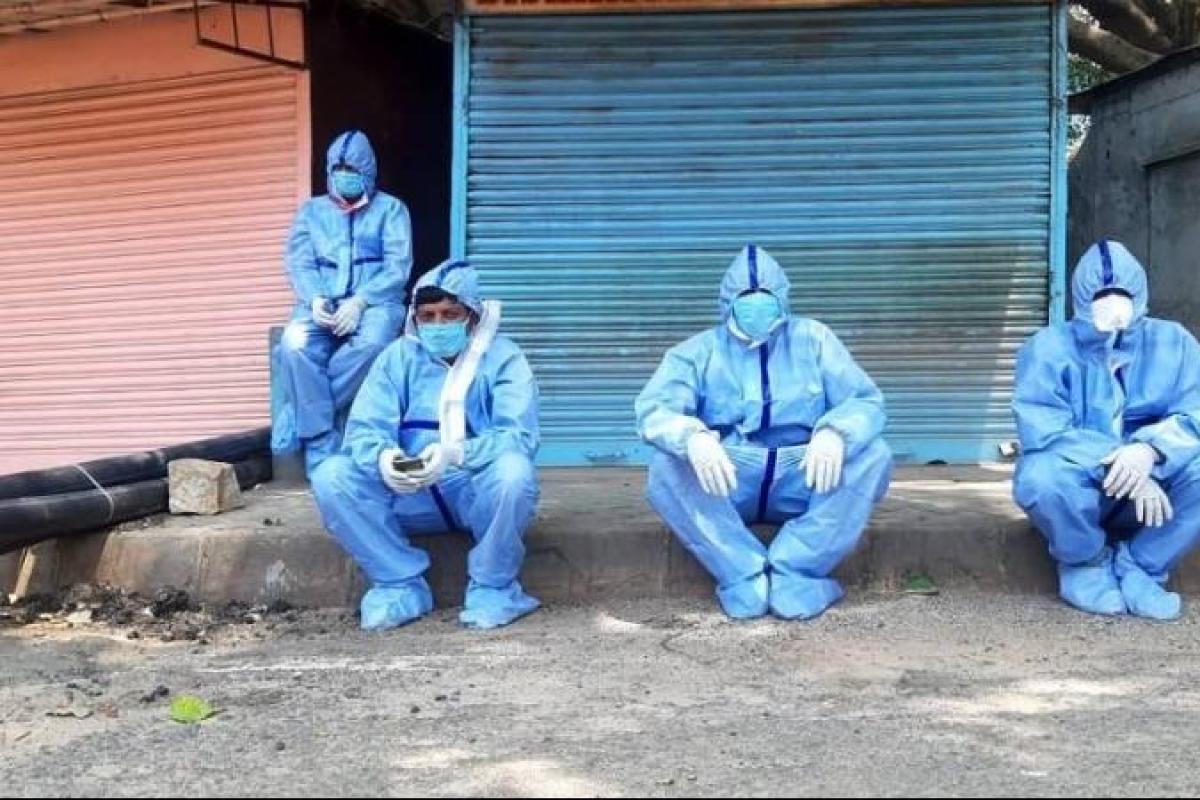
Objects detected:
Mask
Mask
Mask
Gloves
Gloves
Gloves
Gloves
Gloves
Coverall
Coverall
Coverall
Coverall